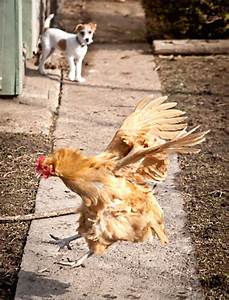
Label: chicken